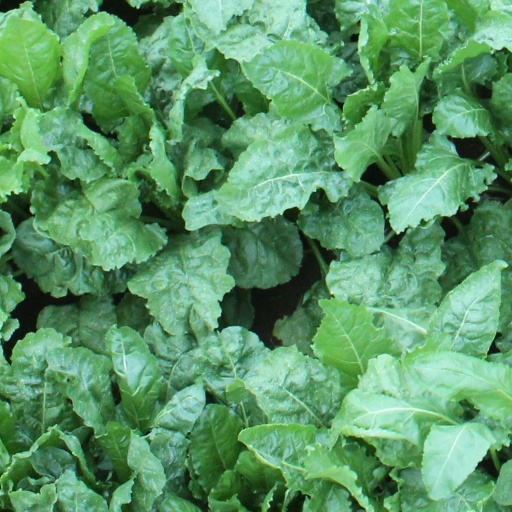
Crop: sugar beet